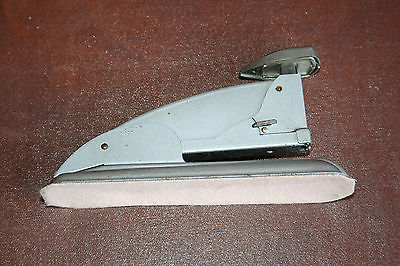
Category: stapler